Estadio Olímpico Universitario

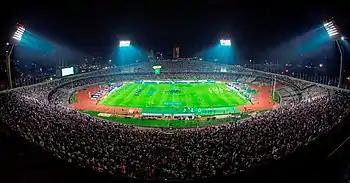
At night

On the east side of University Olympic Stadium, is a mural by Diego Rivera, called "The University, the Mexican family, peace and youth sports. In the construction of the relief in natural colored stones shows the university shield, with the condor and the eagle on a cactus. Under their wings outstretched, Rivera placed three figures representing the family: the father and the mother giving the dove of peace to his son. At the extremes are two gigantic figures that correspond to some athletes, male and female, who light the torch of Olympic flame. A huge feathered serpent, the symbolic image of the pre-Hispanic god Quetzalcoatl, complements the composition at the bottom.